Culture of Yemen

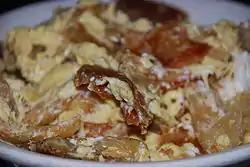
"Fatut", Yemeni fried bread with eggs

Yemeni cuisine is entirely distinct from the more widely known Middle Eastern cuisines, and even differs slightly from region to region.